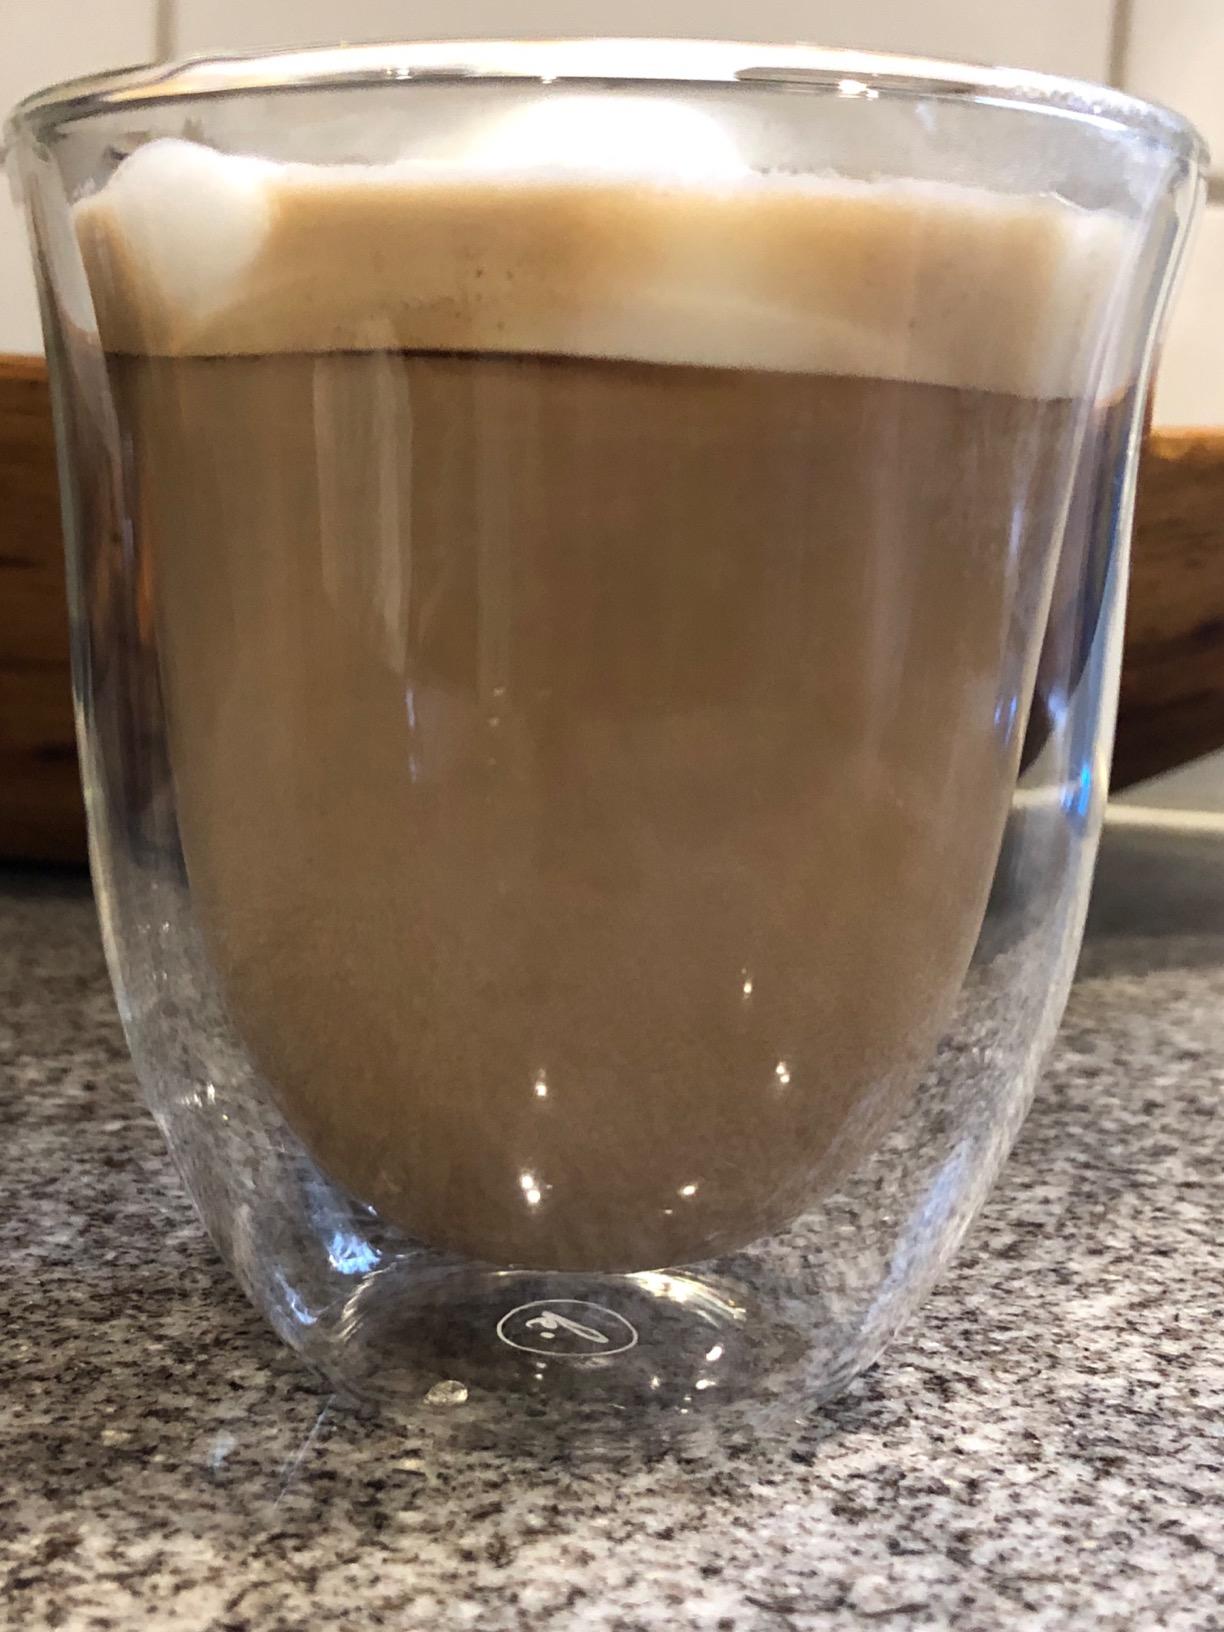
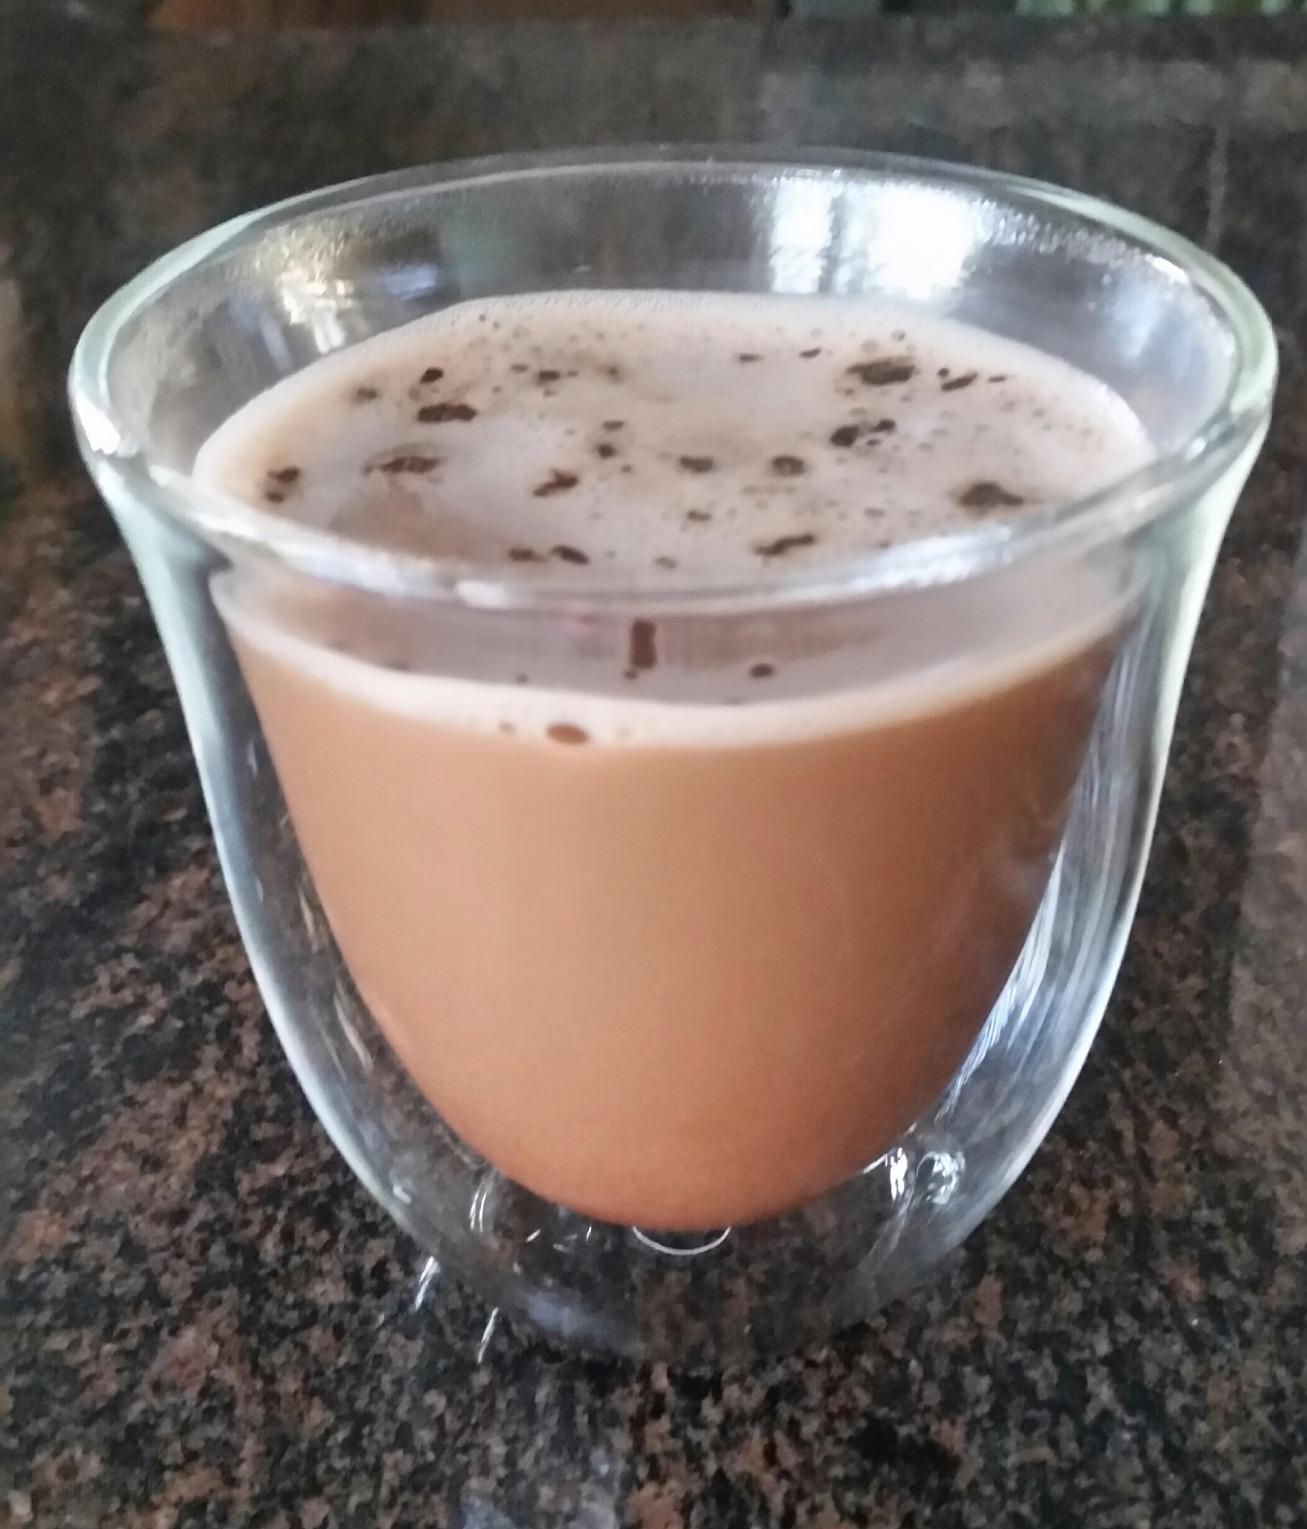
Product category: items_mug
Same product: yes